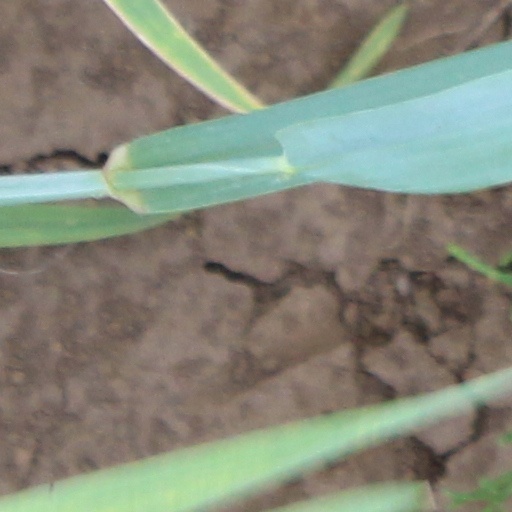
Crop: wheat